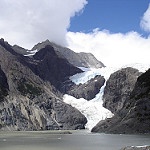
Label: glacier